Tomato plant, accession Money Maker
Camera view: tilt-top (135 deg); turntable rotation: 300 degrees
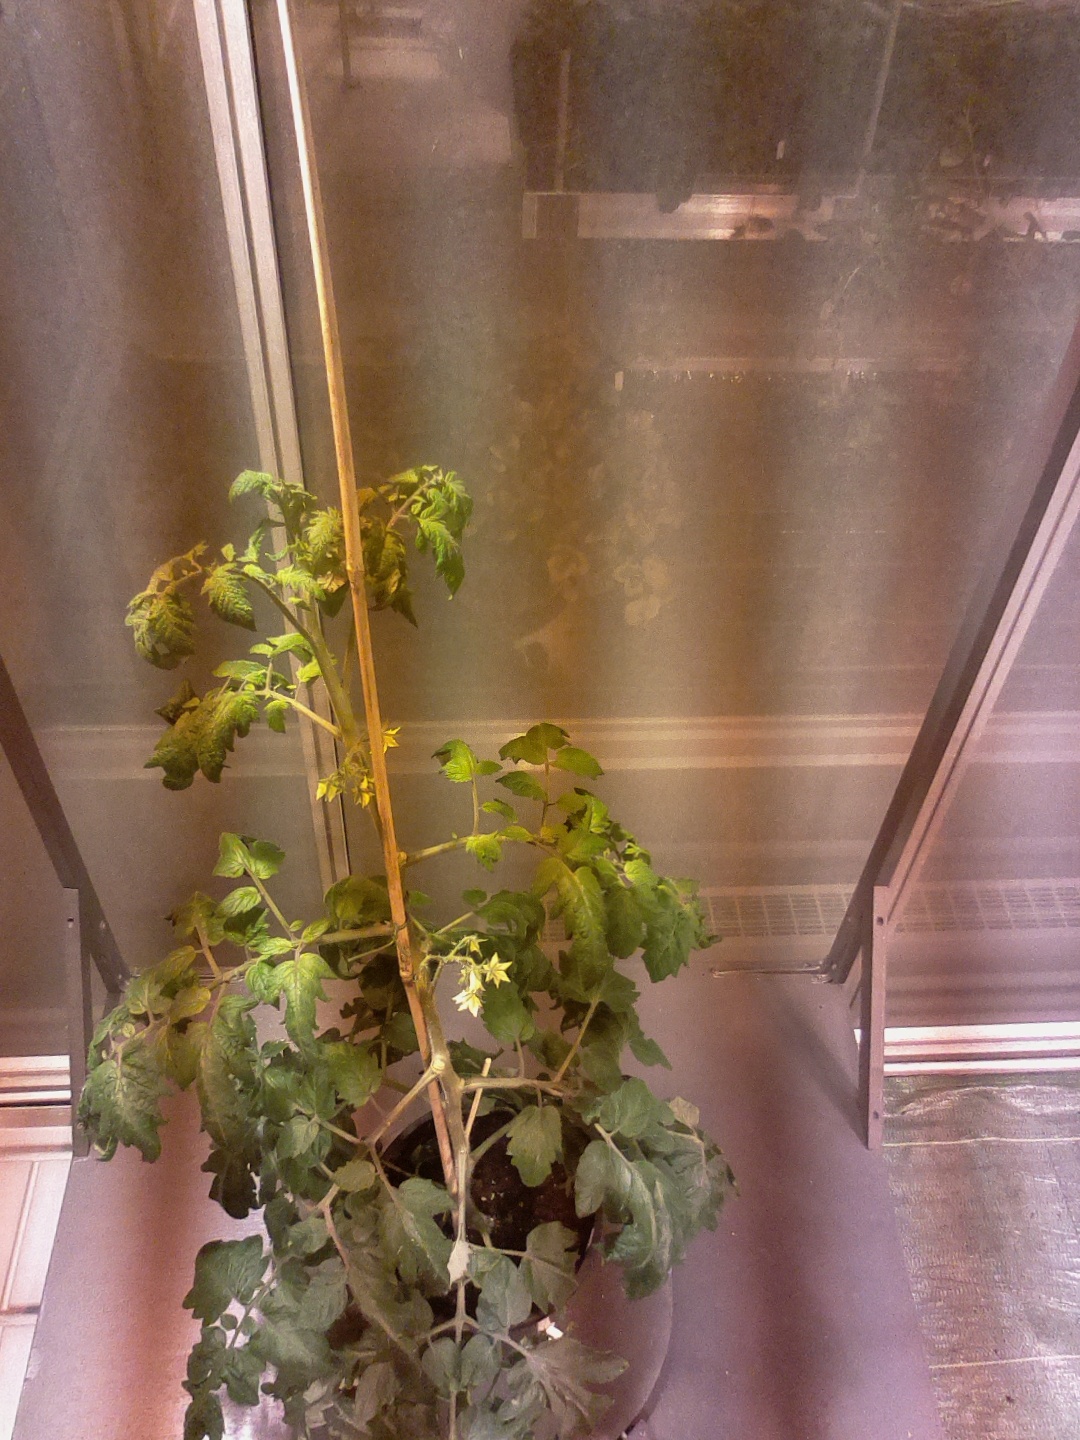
BBCH growth stage 68: Full flowering, 80%-90% of flowers open, more petals falling